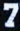
Number: 7